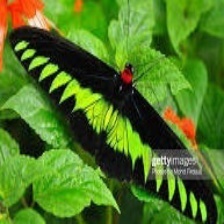
Species: BROOKES BIRDWING